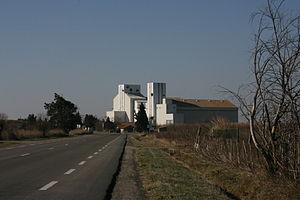
Usine Sud-Céréales en Camargue, sur le terrotoire dela commune d'Arles
Le riz de Camargue, dont les premières traces de culture datent du Moyen Âge, est protégé par une IGP dans ses différentes variétés.
La riziculture en Camargue, connue dès le XIIIᵉ siècle a été développée par Henri IV. Après plusieurs tentatives au début du XXᵉ siècle, la culture du riz a redémarré en 1942. Aujourd’hui, le produit emblématique en est le riz rouge de Camargue, résultant d’une mutation naturelle.
Arles est une commune du département des Bouches-du-Rhône, en région Provence-Alpes-Côte d'Azur. Il s'agit de la plus grande commune de France métropolitaine avec quelque 75 893 hectares. La ville est traversée par le Rhône et se trouve entre Nîmes et Marseille.